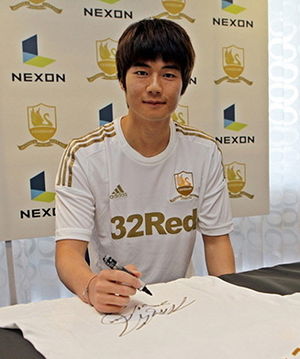
Ki Sung-yueng
Ki Sung-yueng er en sydkoreansk fodboldspiller, der spiller som central midtbanespiller i den walisisk Premier League-klub Swansea City. Han har spillet for Swansea City siden august 2012. Tidligere har han optrådt for den sydkoreanske klub FC Seoul og Celtic i Skotland.